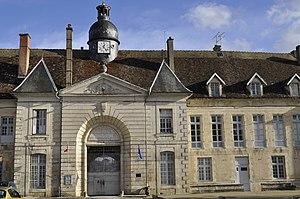
Cet article recense les monuments historiques de l'Aube, en France.
L'abbaye de Clairvaux est une ancienne abbaye cistercienne située dans la commune de Ville-sous-la-Ferté, à quinze kilomètres de Bar-sur-Aube, dans l'Aube. Elle a été fondée en 1115 par Bernard de Clairvaux et quelques compagnons, envoyés par Étienne Harding, abbé de Cîteaux. La personnalité de saint Bernard lui donna un rayonnement considérable. Avec La Ferté, Pontigny, et Morimond elle forme le groupe des abbayes primaires de Cîteaux, elle-même toute première abbaye de l'ordre cistercien. C'est de loin la plus prolifique, avec quatre-vingts abbayes-filles. Elle est supprimée lors de la Révolution française. Depuis 1808, les bâtiments de l'abbaye, rachetés par l'État, sont occupés par une institution pénitentiaire française, la maison centrale de Clairvaux.
Si le chant grégorien avait été composé, pour la première fois, dans le diocèse de Metz à la fin du VIIIᵉ siècle, ses immenses développement et raffinement furent parachevés auprès des monastères dans le royaume carolingien dans le siècle suivant, grâce à la Renaissance carolingienne. Dès lors, les abbayes d'Occident demeurent jusqu'ici de principaux défenseurs et exécutants de ce chant, premier sommet de la musique occidentale.